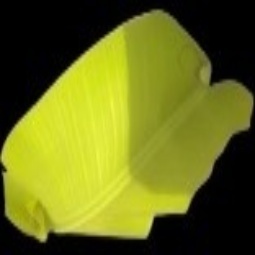
Label: Sulphur